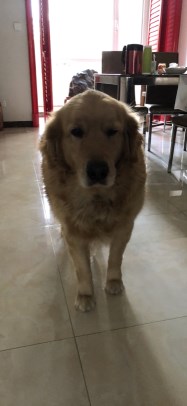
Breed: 5355-n000126-golden_retriever